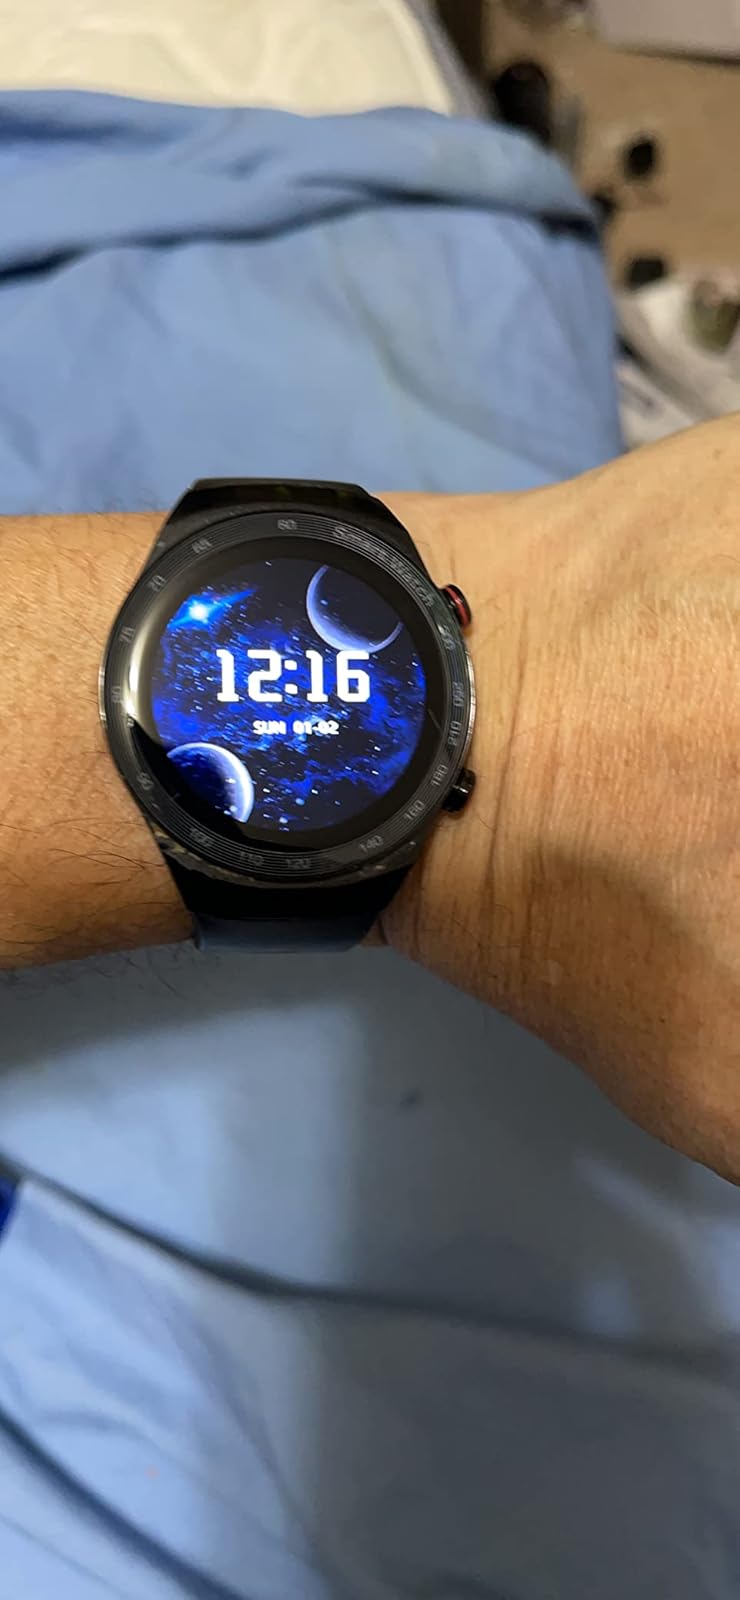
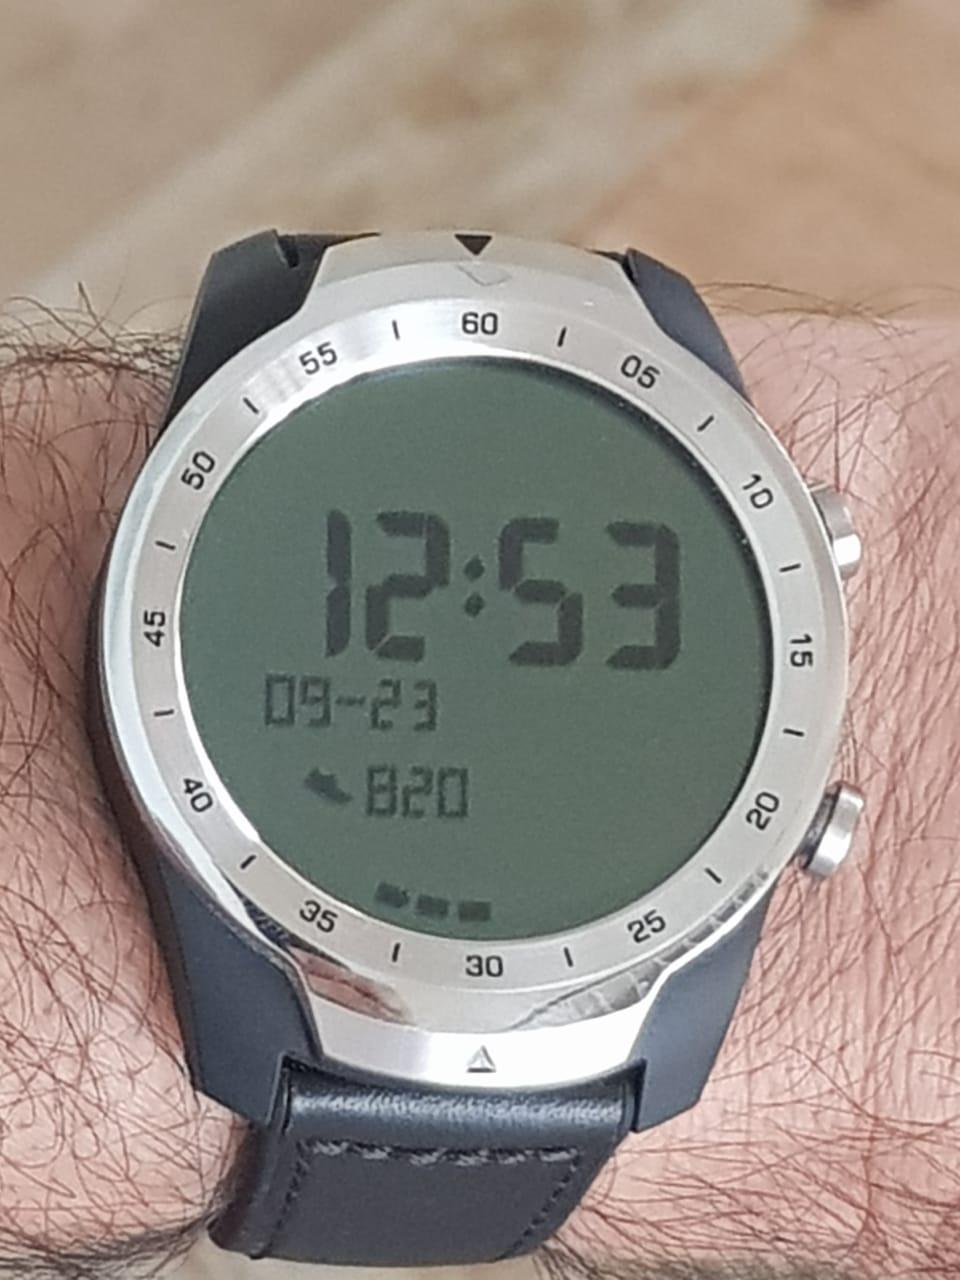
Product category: smartwatch
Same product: no